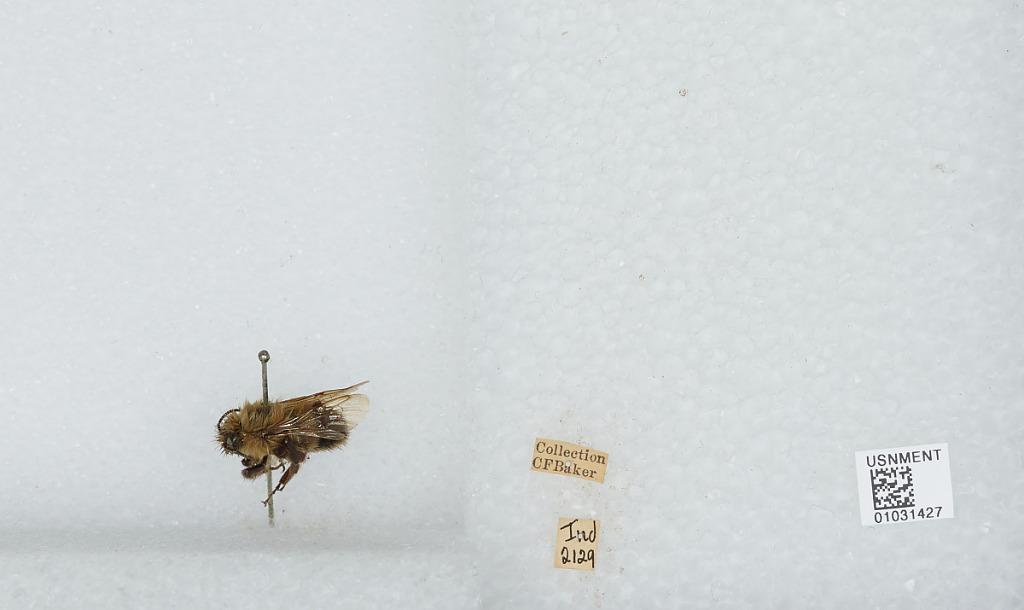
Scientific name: Bombus (Pyrobombus) vagans vagans Smith
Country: United States
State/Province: Indiana